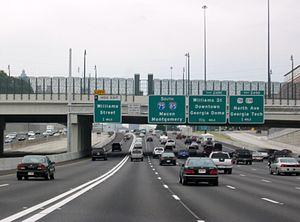
L'Interstate 75, est une autoroute inter-États située à l'est et le centre des États-Unis et qui traverse du sud vers le nord les États de Floride, Géorgie, Tennessee, Kentucky, Ohio et Michigan et relie la ville de Hialeah à Sault Ste. Marie, à la frontière avec l'Ontario. Elle mesure un peu moins de 3000 kilomètres et passe dans les agglomérations de Miami, Tampa, Atlanta, Cincinnati et Détroit principalement.